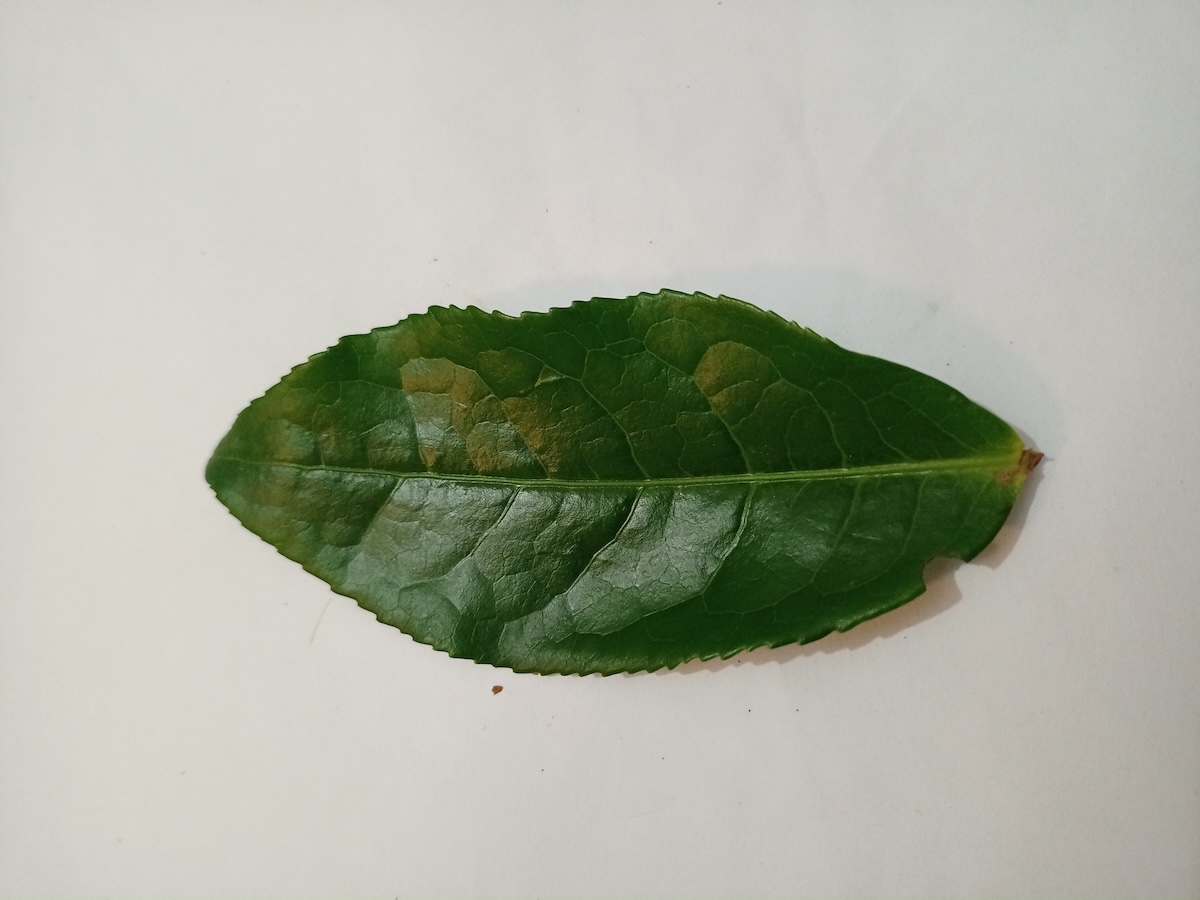
Label: Healthy leaf